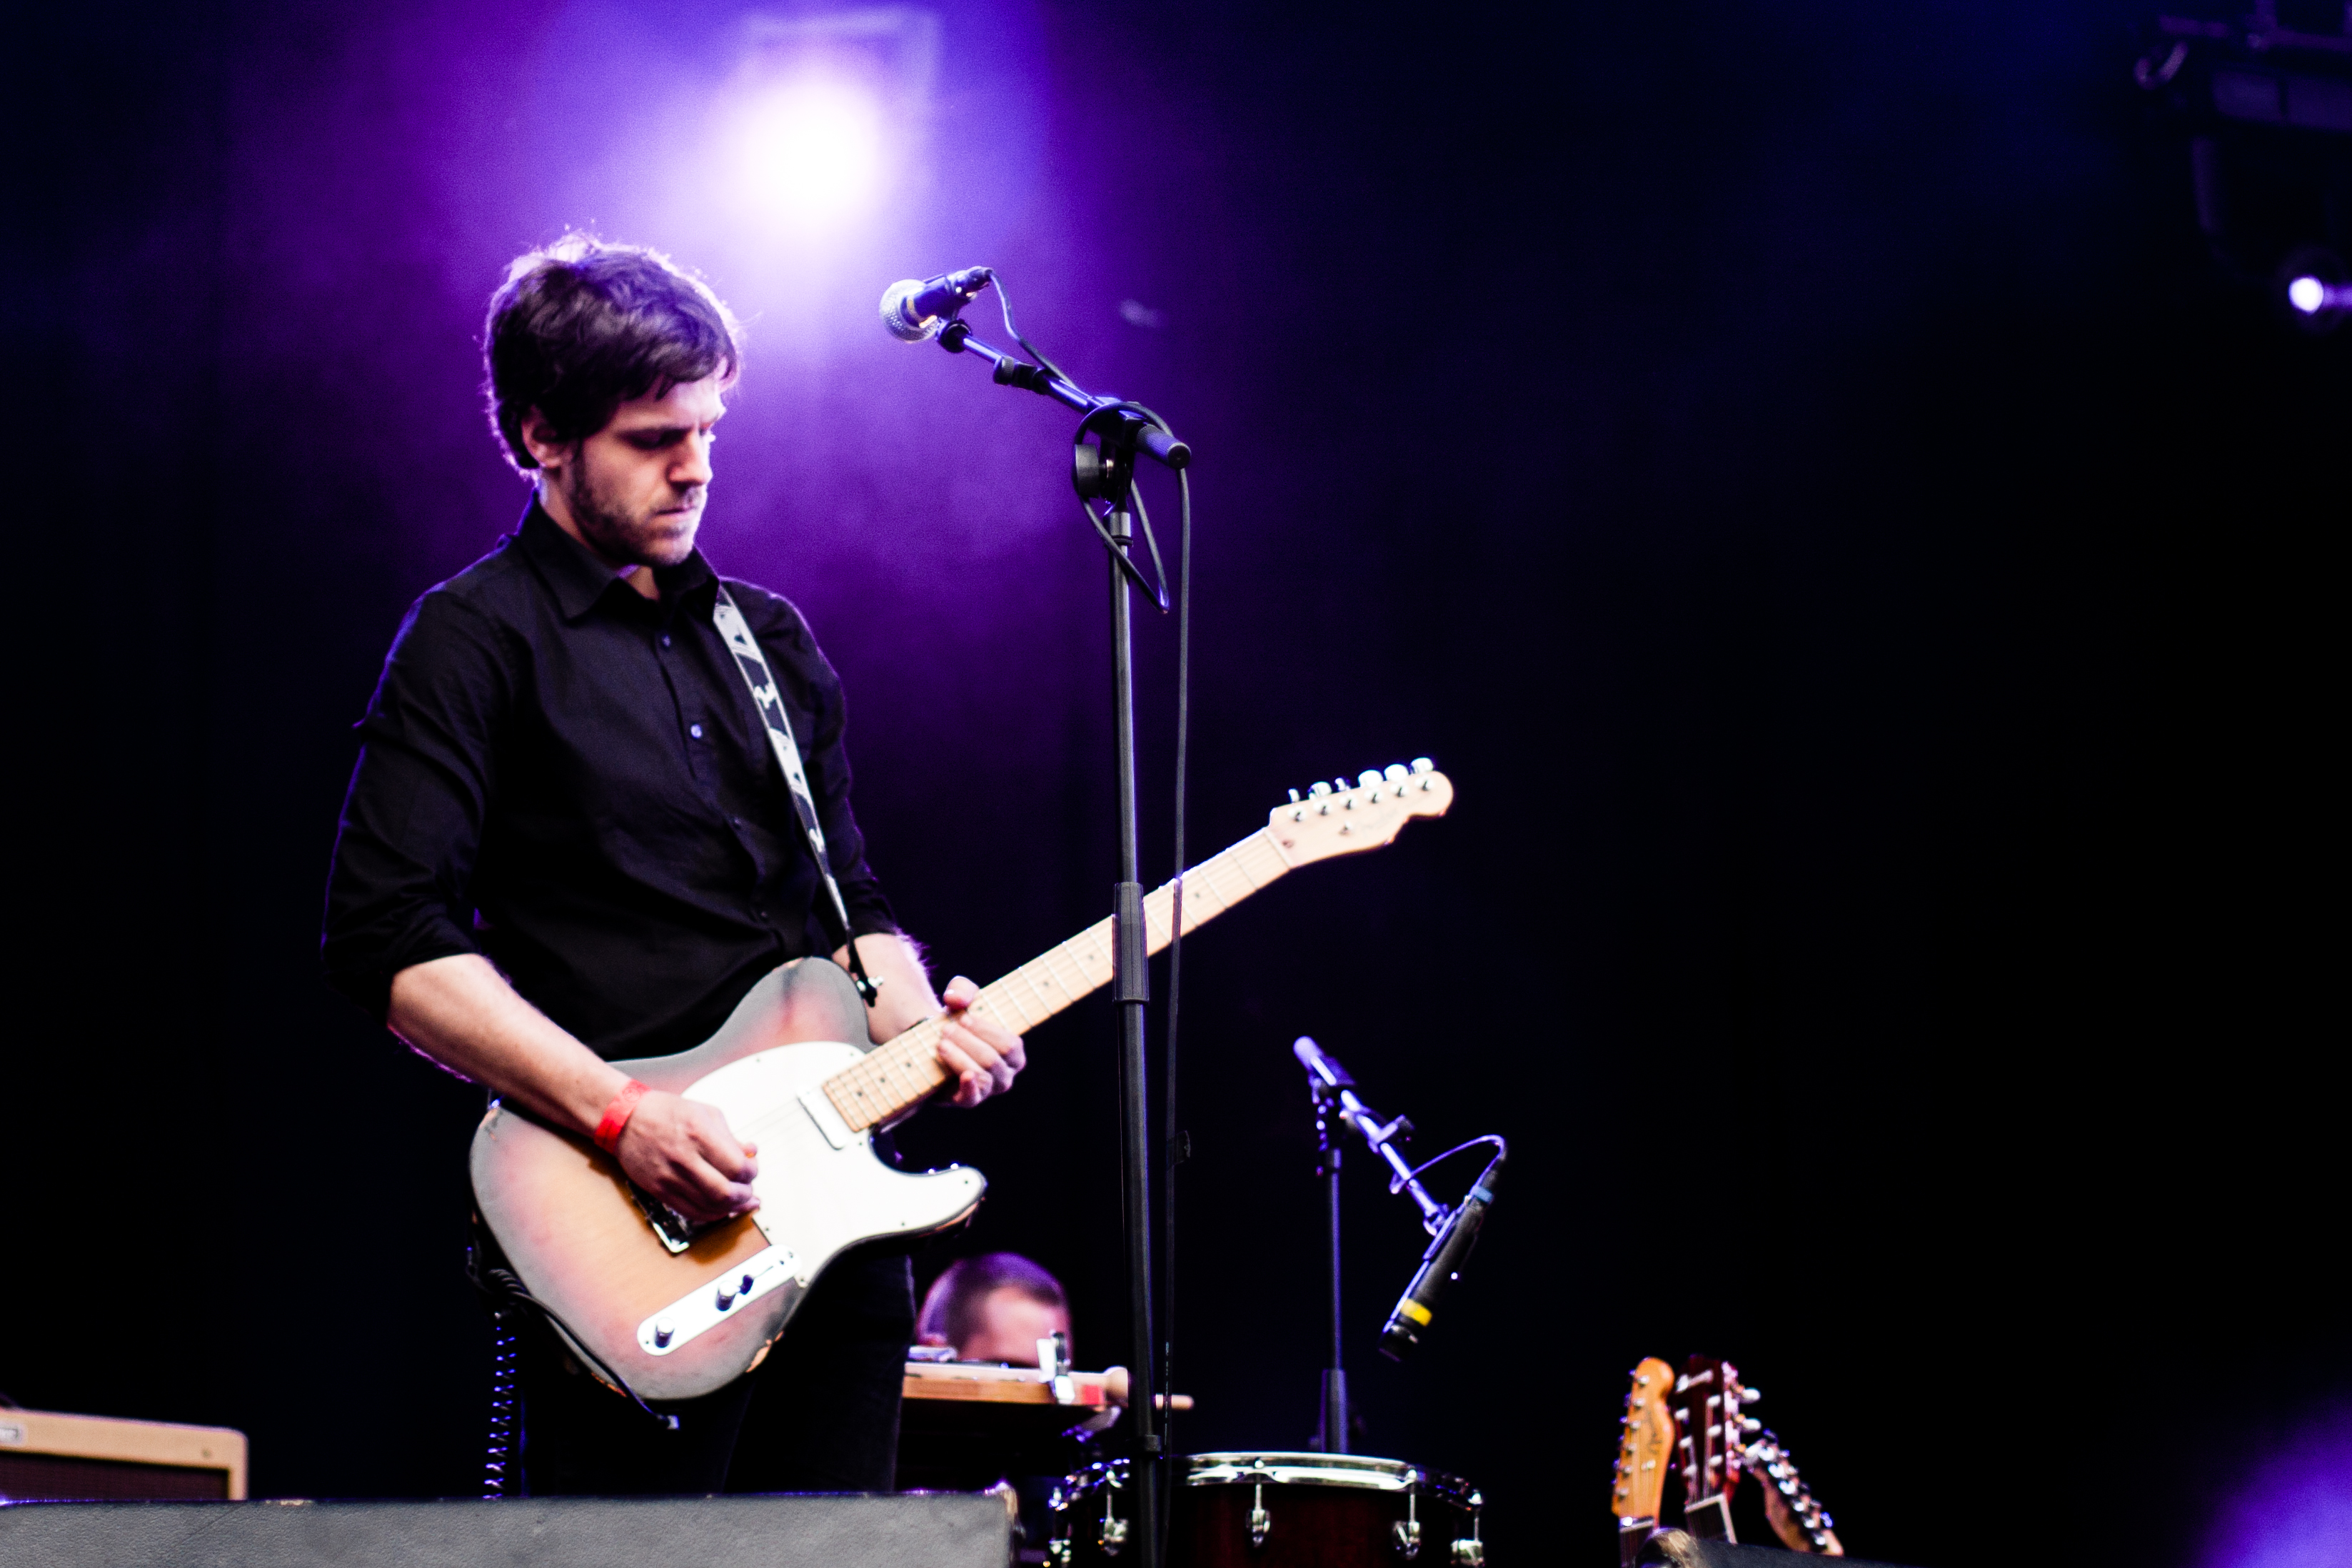
music, guitar, concert, band, live, canon, musician, performance art, festival, 40d, gig, stage, brussels, bruxelles, 2012, fete, musique, roscoe, fetedelamusique, saintgilles, performance, bassist, singing, guitarist, drums, drummer, bass guitar, entertainment, performing arts, singer songwriter, rock concert